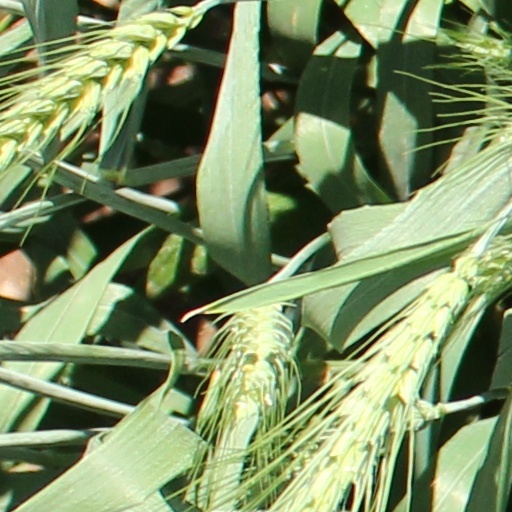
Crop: wheat